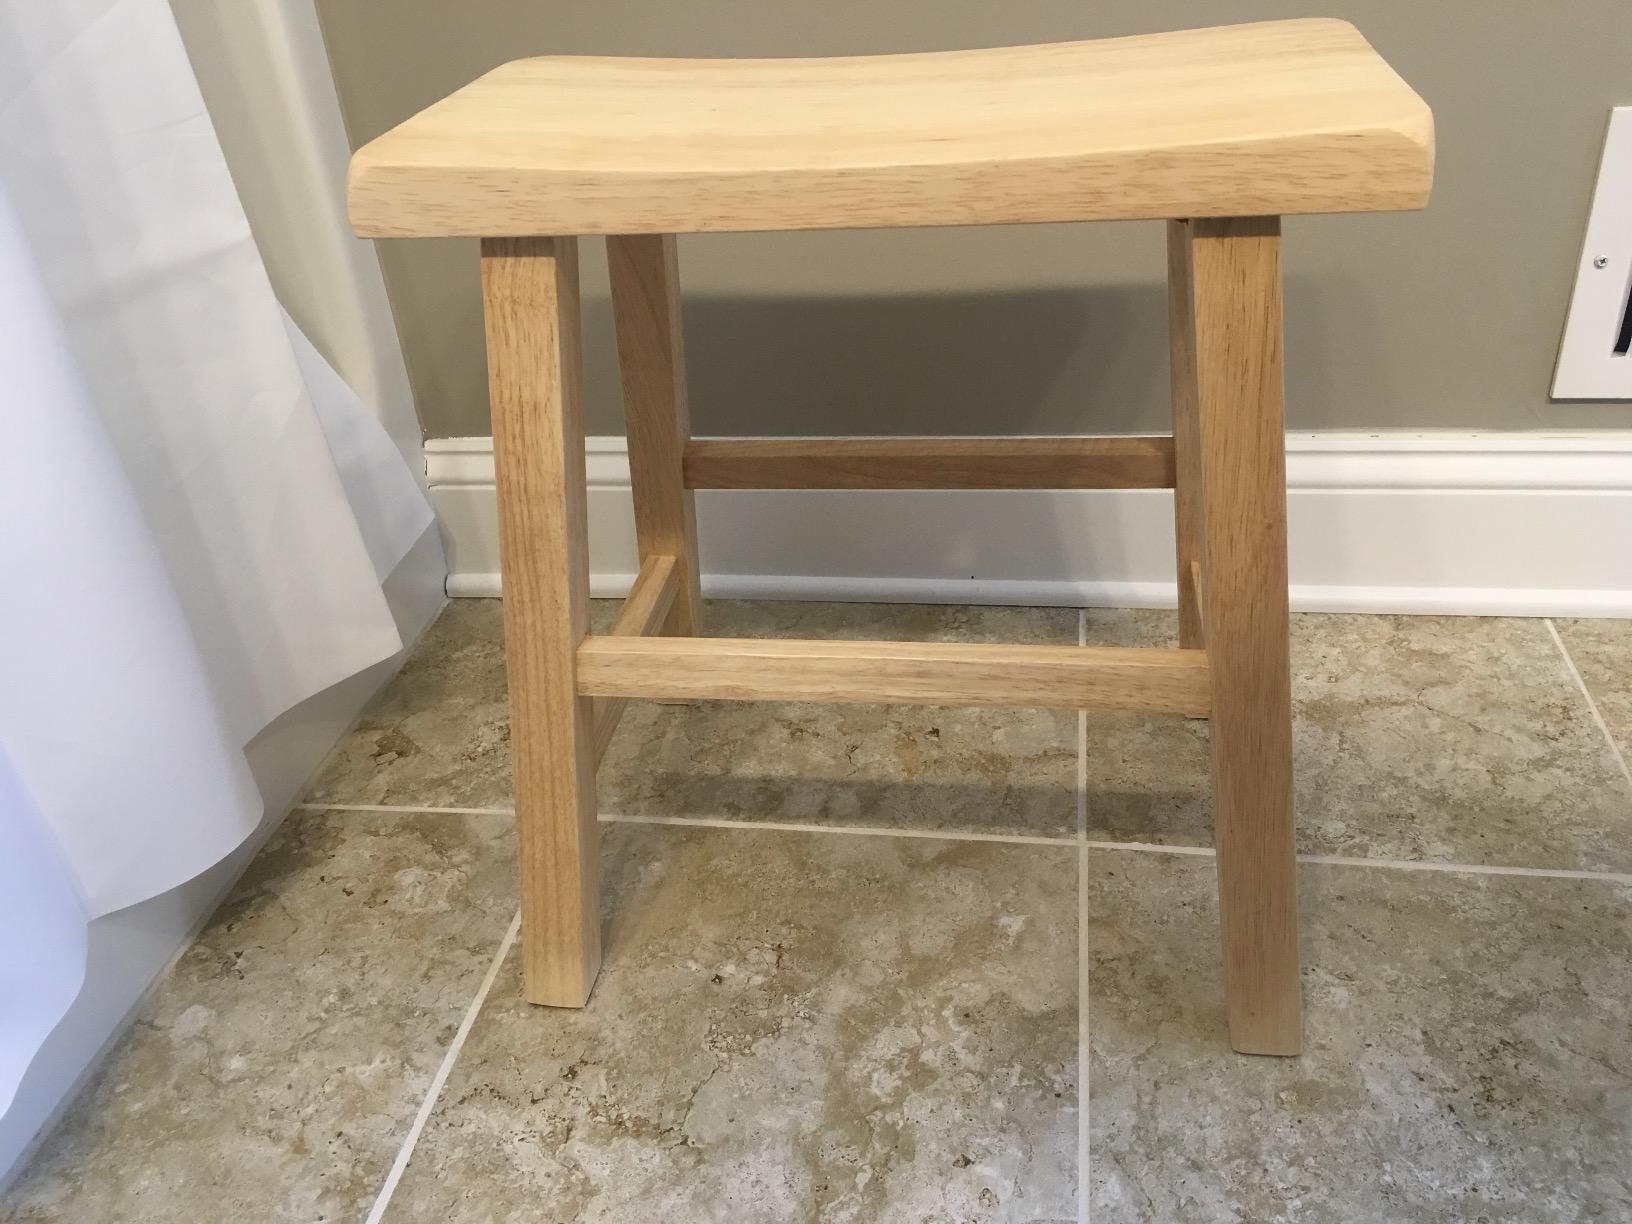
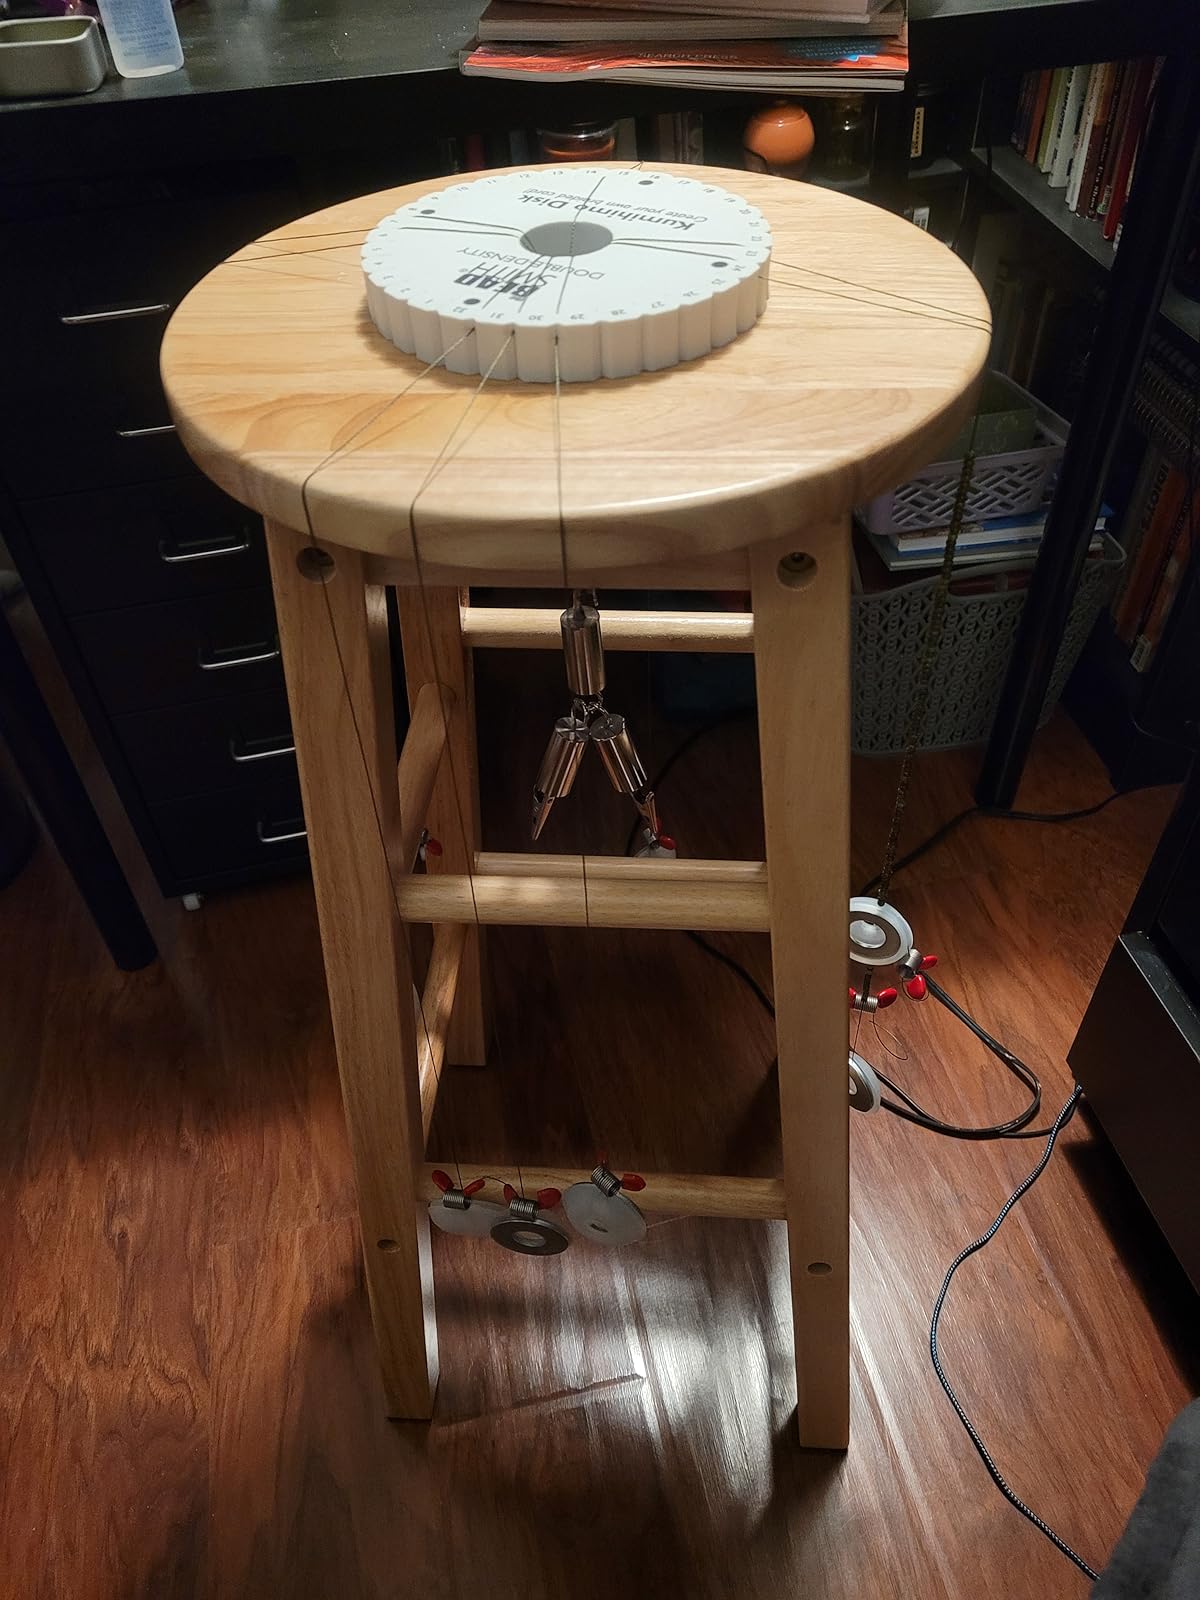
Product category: stool
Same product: no